Jennifer Harman

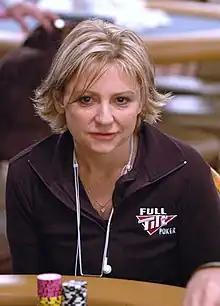
Harman at the 2006 World Series of Poker

Jennifer C. Harman (born November 29, 1964) is an American professional poker player. She has won two World Series of Poker bracelets in open events, one of only four women to have done so .